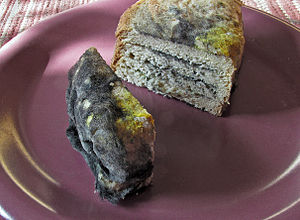
Skimmelsvamp
Skimmelsvamp på brød
Skimmelsvamp er et samlebegreb, som bruges inden for mikrobiologien om en gruppe af svampe, der har stor betydning for mennesker på grund af deres levevis i bestemte, økologiske nicher. De er fælles om at kunne udnytte organiske materialer som fødekilde. De vokser bedst i relativt fugtigt klima. Mange døjer med skimmelsvamp i deres boliger, hvor årsagen til problemerne skyldes enten uhensigtsmæssige boligvaner, konstruktive problemer eller deciderede vandskader. Svampene frigiver sporer, hyfefragmenter, mikropartikler samt flygtigte stoffer til luften. Tilstedeværelsen af skimmelsvamp i bygninger er korreleret med træthed, hovedpine, åndedrætsbesvær og andre allergilignende symptomer, men også permanente skader som astma og vedvarende allergi. Viden om sammenhænge mellem eksponeringens størrelse og helbredseffekter hos mennesker er dog sparsom, således at der ikke kan opstilles videnskabeligt fuldt underbyggede retningslinjer eller grænseværdier for, hvor længe ophold i bygninger med forskellige grader af fugt og skimmelsvampevækst er uproblematisk. Helbredsproblemerne varierer endvidere alt efter, om personerne tilhører en særlig følsom gruppe eller ej.